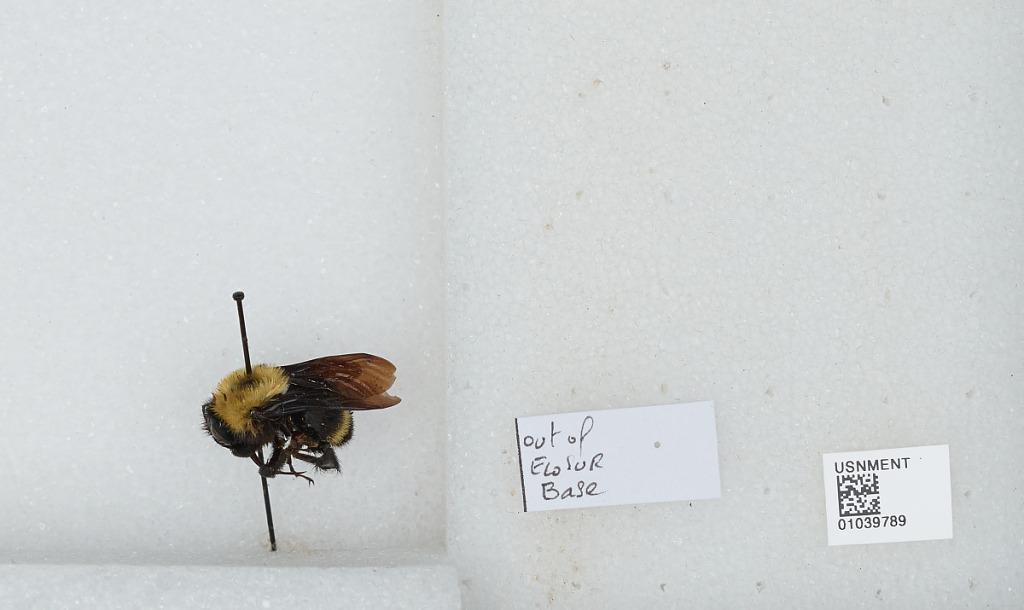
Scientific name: Bombus (Fervidobombus) steindachneri Handlirsch